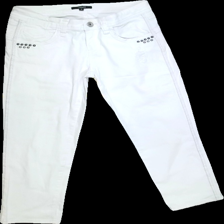
View: front
Type: Jeans
Category: Ladies
Brand: Lindex
Colors: White
Material: 100%cotton
Pattern: Other
Cut: Regular
Size: 38
Season: Spring
Trend: Denim
Stains: Major
Price range: <50
Recommended usage: Export